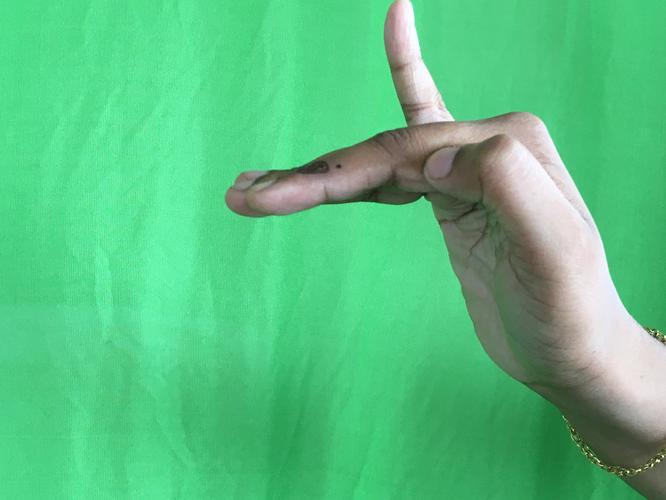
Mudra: Hamsapaksha
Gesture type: double_hand